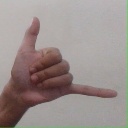
अक्षर: द